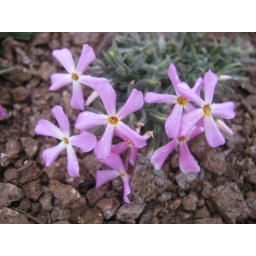
Little flowers in the road